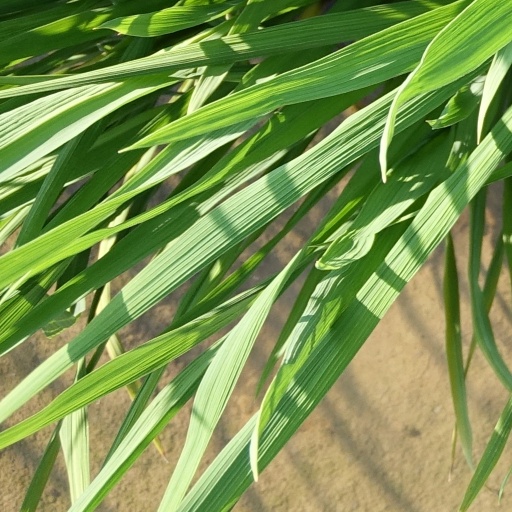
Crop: rice